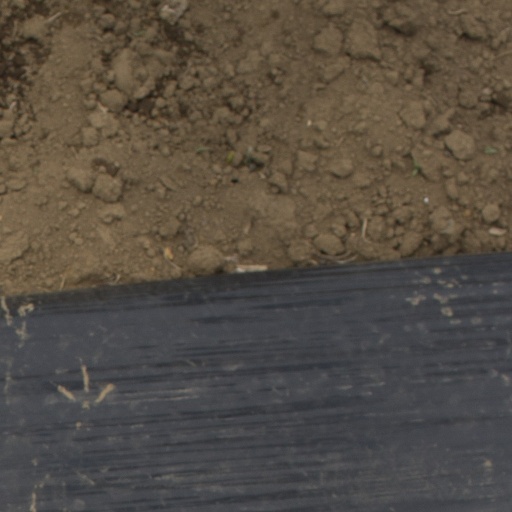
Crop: Jerusalem artichoke